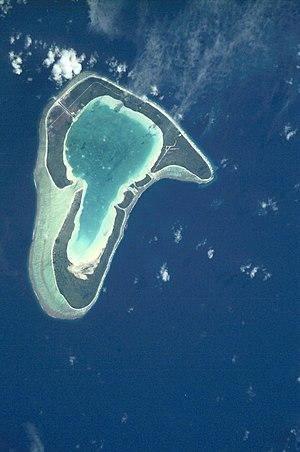
Tupai est un atoll faisant partie des îles Sous-le-Vent dans l'archipel de la Société. Il fait partie de la commune de Bora-Bora, et de la commune associée Faanui.